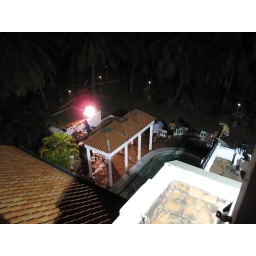
Rented beach house near the oceanbest description I could give it&amp;quot;Partying like a rockstar on a budget&amp;quot;